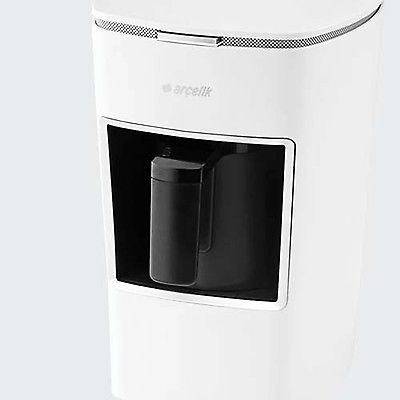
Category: coffee maker